Votive paintings of Mexico

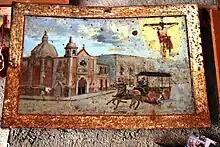
Votive painting in frame at the Sanctuary of Chalma; the offeror is being run over by the carriage.

Examples of votive art can be found in various places around the globe and at many different periods of history. In Mesoamerica, developed cultures such as the Olmec, Zapotec, Maya and Mexica had sophisticated religious systems and evidence of votive offerings have been found at many temples, including the Templo Mayor in modern Mexico City, where many of the offerings are left to the rain god Tlaloc and the war god Huitzilopochtli. Many ex voto offerings were related to hunting, war and agriculture. A number of cave paintings found in northwest Mexico are thought to be votive in purpose.